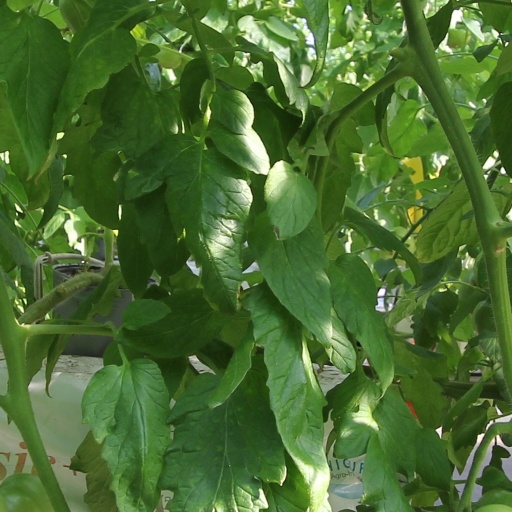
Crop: tomato